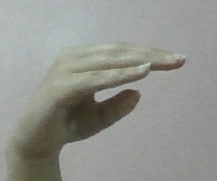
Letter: jeem